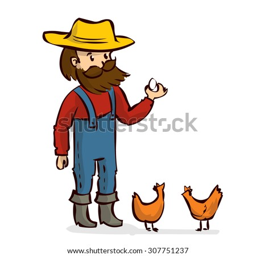
a farmer with a beard and mustache collects eggs .